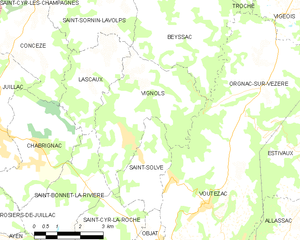
Vignols est une commune du Sud-Ouest de la France située dans le département de la Corrèze en région Nouvelle-Aquitaine.